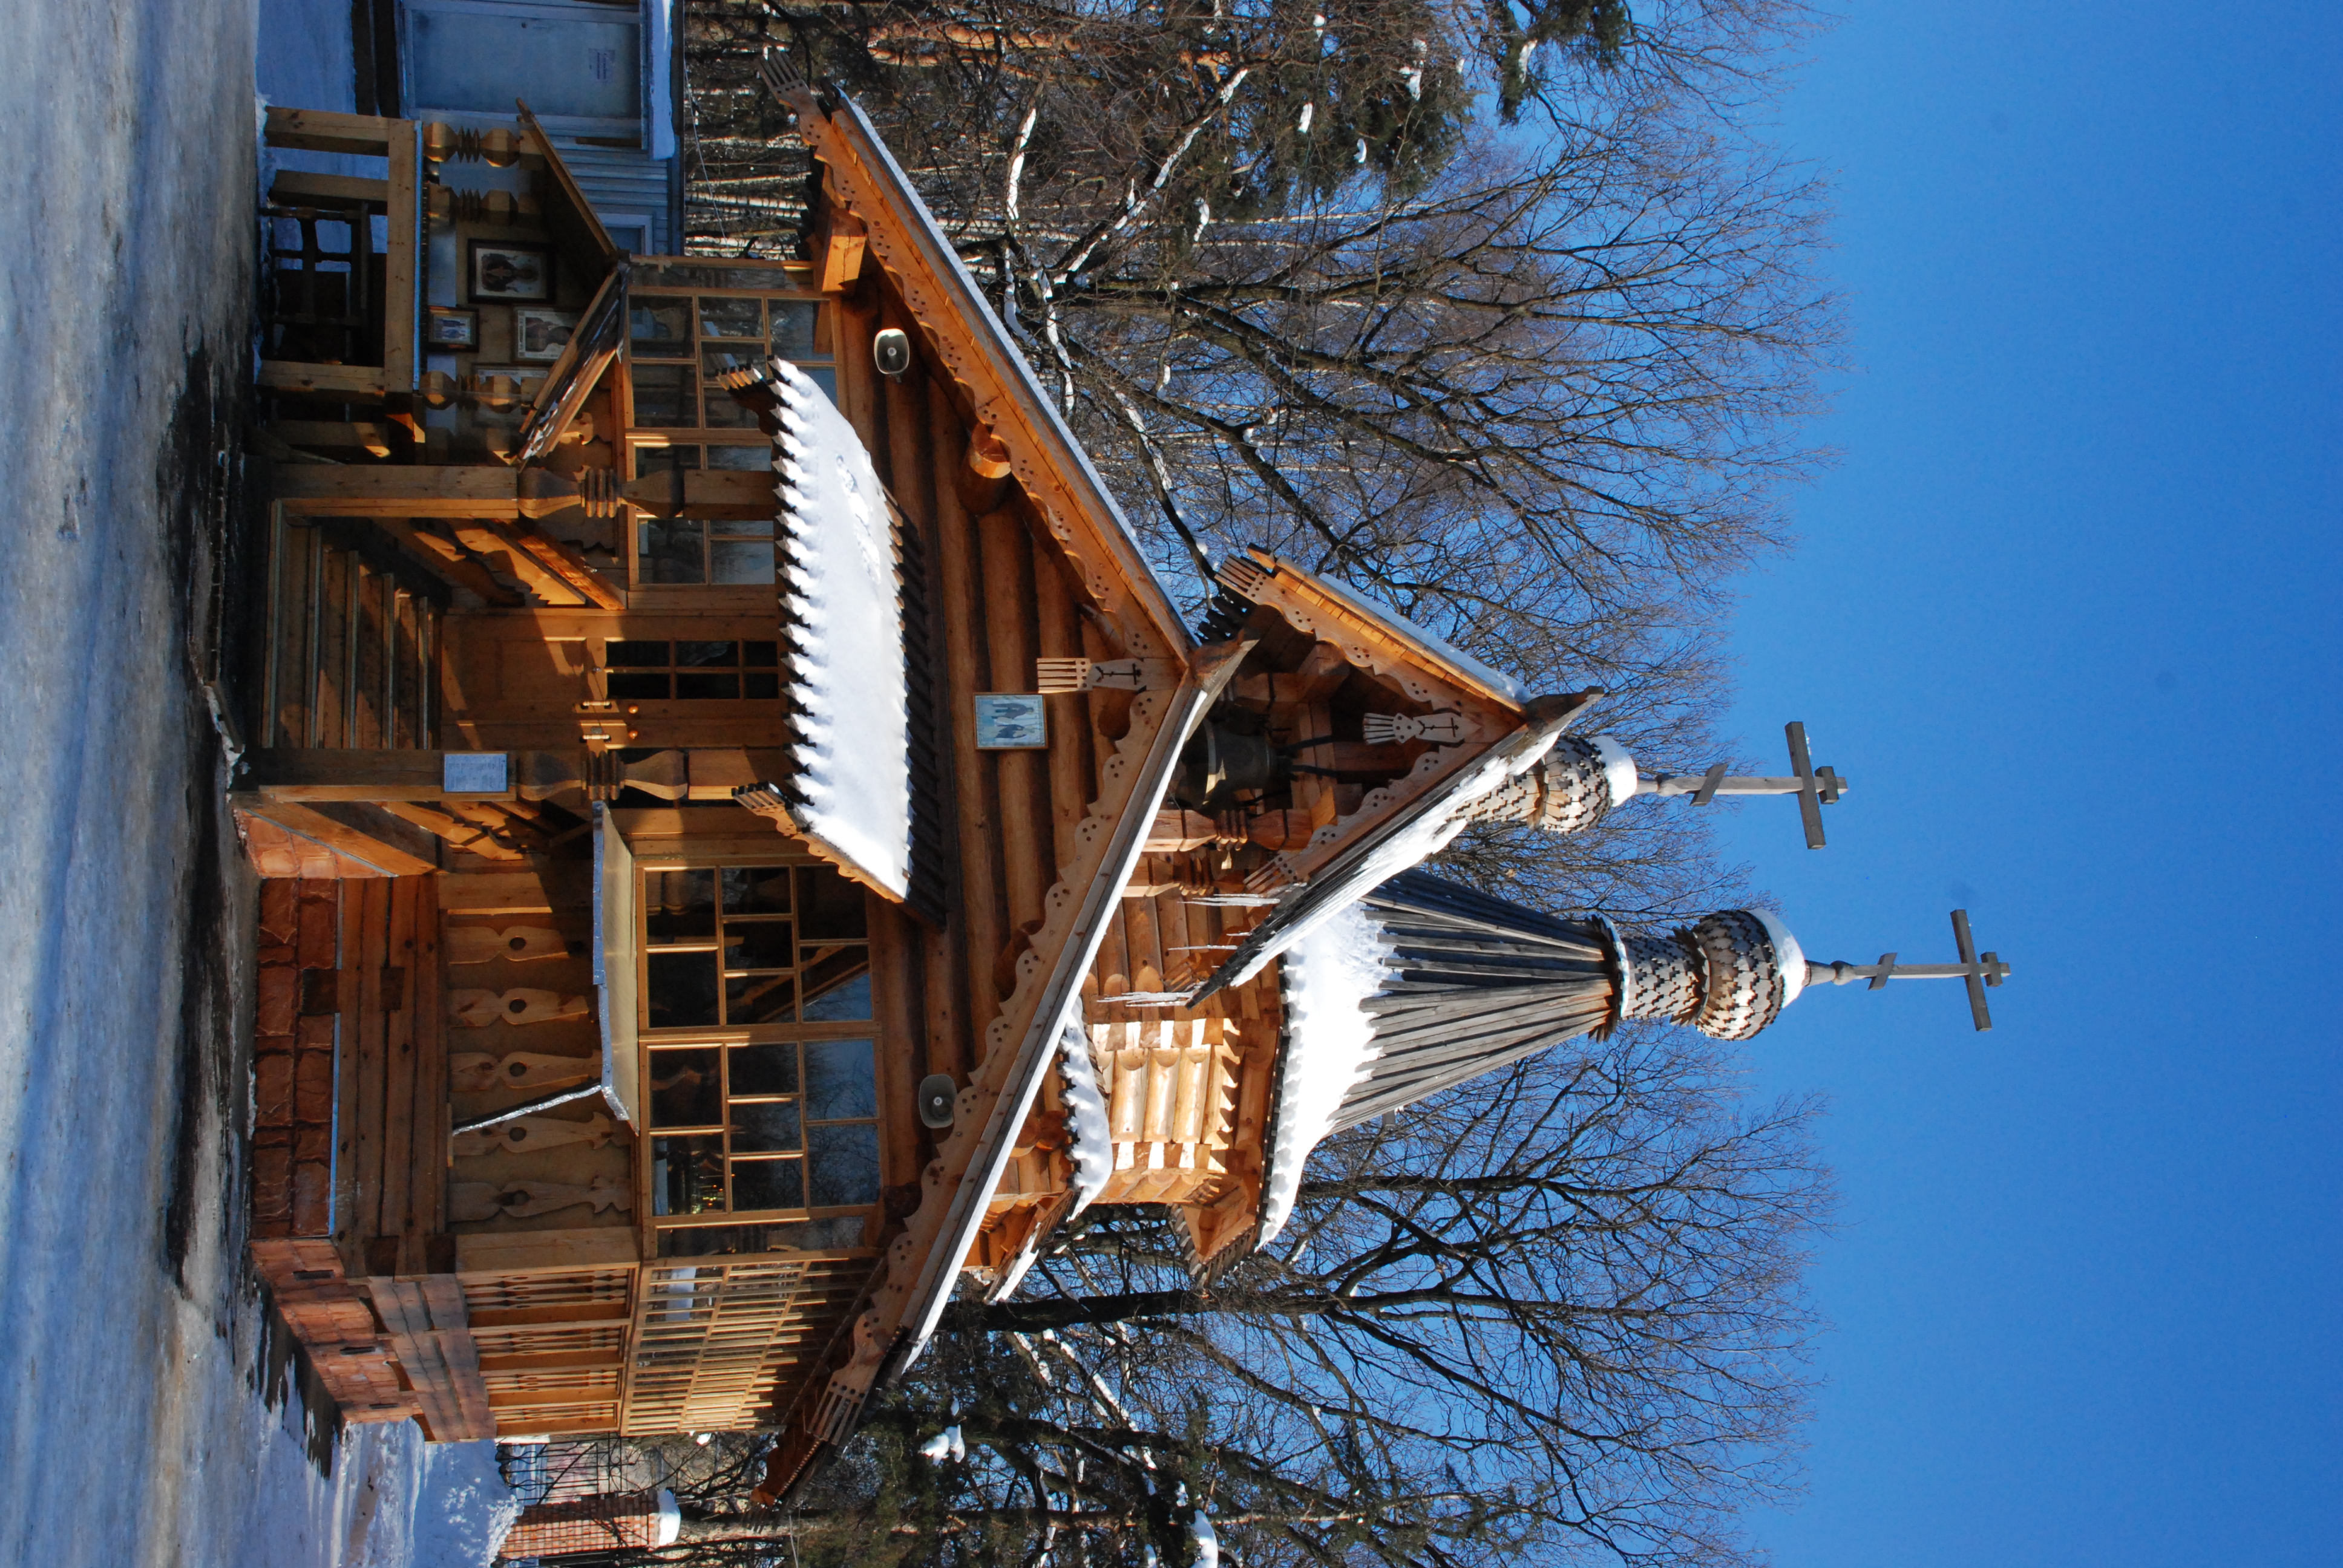
winter, wood, house, building, tower, nikon, place of worship, shrine, russia, d80, log cabin, nikond80, moscowregion, outdoor structure